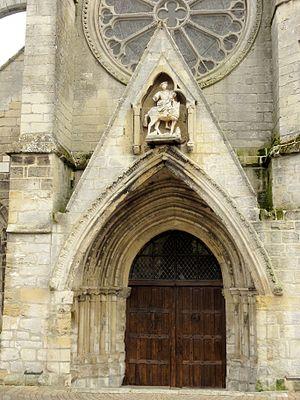
Portail occidental.
L'église Saint-Martin est une église catholique paroissiale située à Cires-lès-Mello, dans le département de l'Oise, en France. Sa date de fondation est inconnue, mais remonte au moins à la fin du XIIᵉ siècle, quand furent construits le transept et le chœur carré, dans le style gothique primitif. L'intérêt de ces éléments est en grande partie oblitéré par l'effondrement de plusieurs voûtes sous la guerre de Cent Ans ou pendant les décennies qui s'ensuivirent, et une reconstruction imparfaite. En revanche, la nef et ses bas-côtés, qui datent des années 1230-1250, sont d'une belle facture, et présentent une élévation sur trois niveaux, avec les grandes arcades à double rouleau, un étage de galeries avec des baies aujourd'hui bouchées, et l'étage des fenêtres hautes. Celles-ci prennent la forme de triplets, rarement utilisés pour les fenêtres latérales. À l'extérieur, l'on remarque surtout le bel ordonnancement de la façade occidentale, avec un porche sous un gâble aigu, et une tourelle d'escalier octogonale, les deux encore d'origine. Le clocher date du XVᵉ siècle tout au plus, mais se fonde sur des structures plus anciennes.